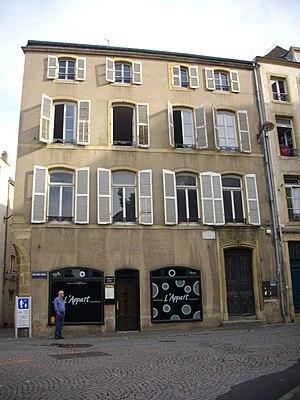
Maison natale de Paul Verlaine (1844-1896) à Metz (Moselle)
Ce tableau présente la liste de tous les monuments historiques classés ou inscrits dans la ville de Metz, Moselle, en France.
Paul Verlaine est un écrivain et poète français né à Metz le 30 mars 1844 et mort à Paris le 8 janvier 1896.
La maison natale de Paul Verlaine est une maison située dans la ville de Metz dans la région Grand Est.